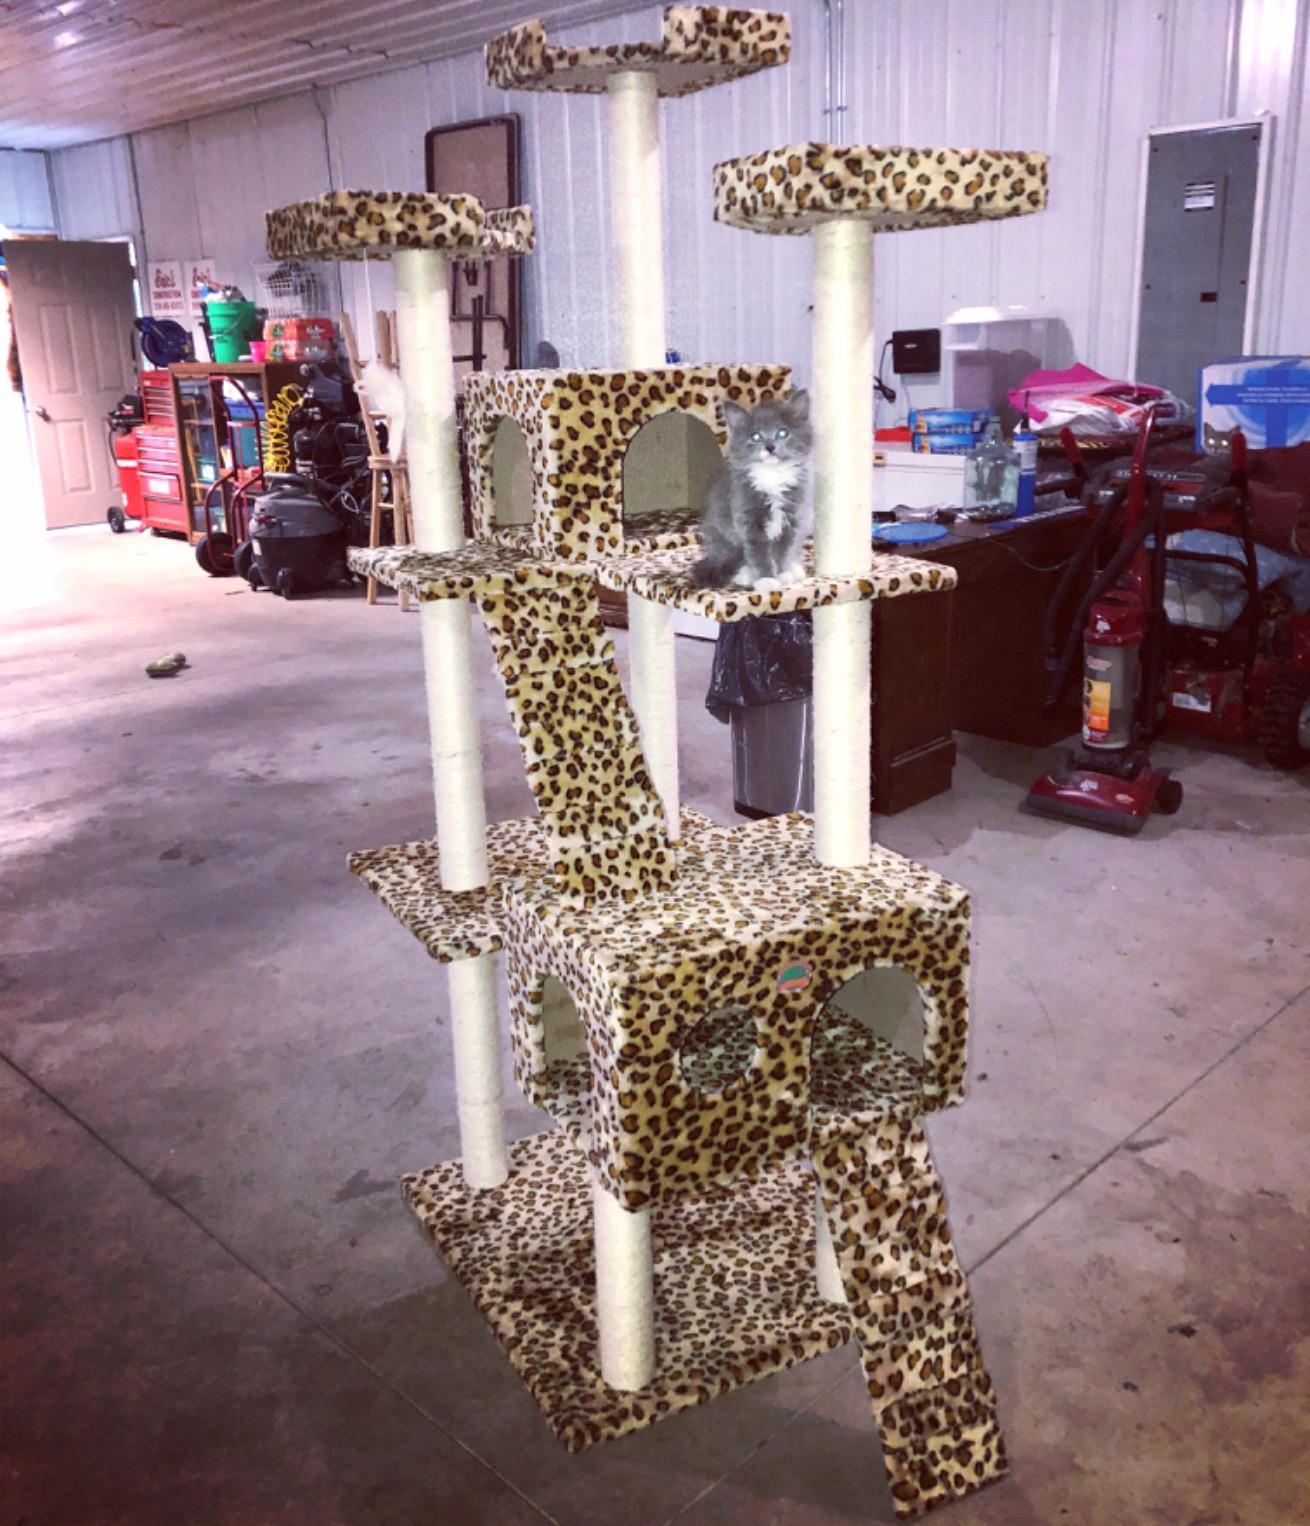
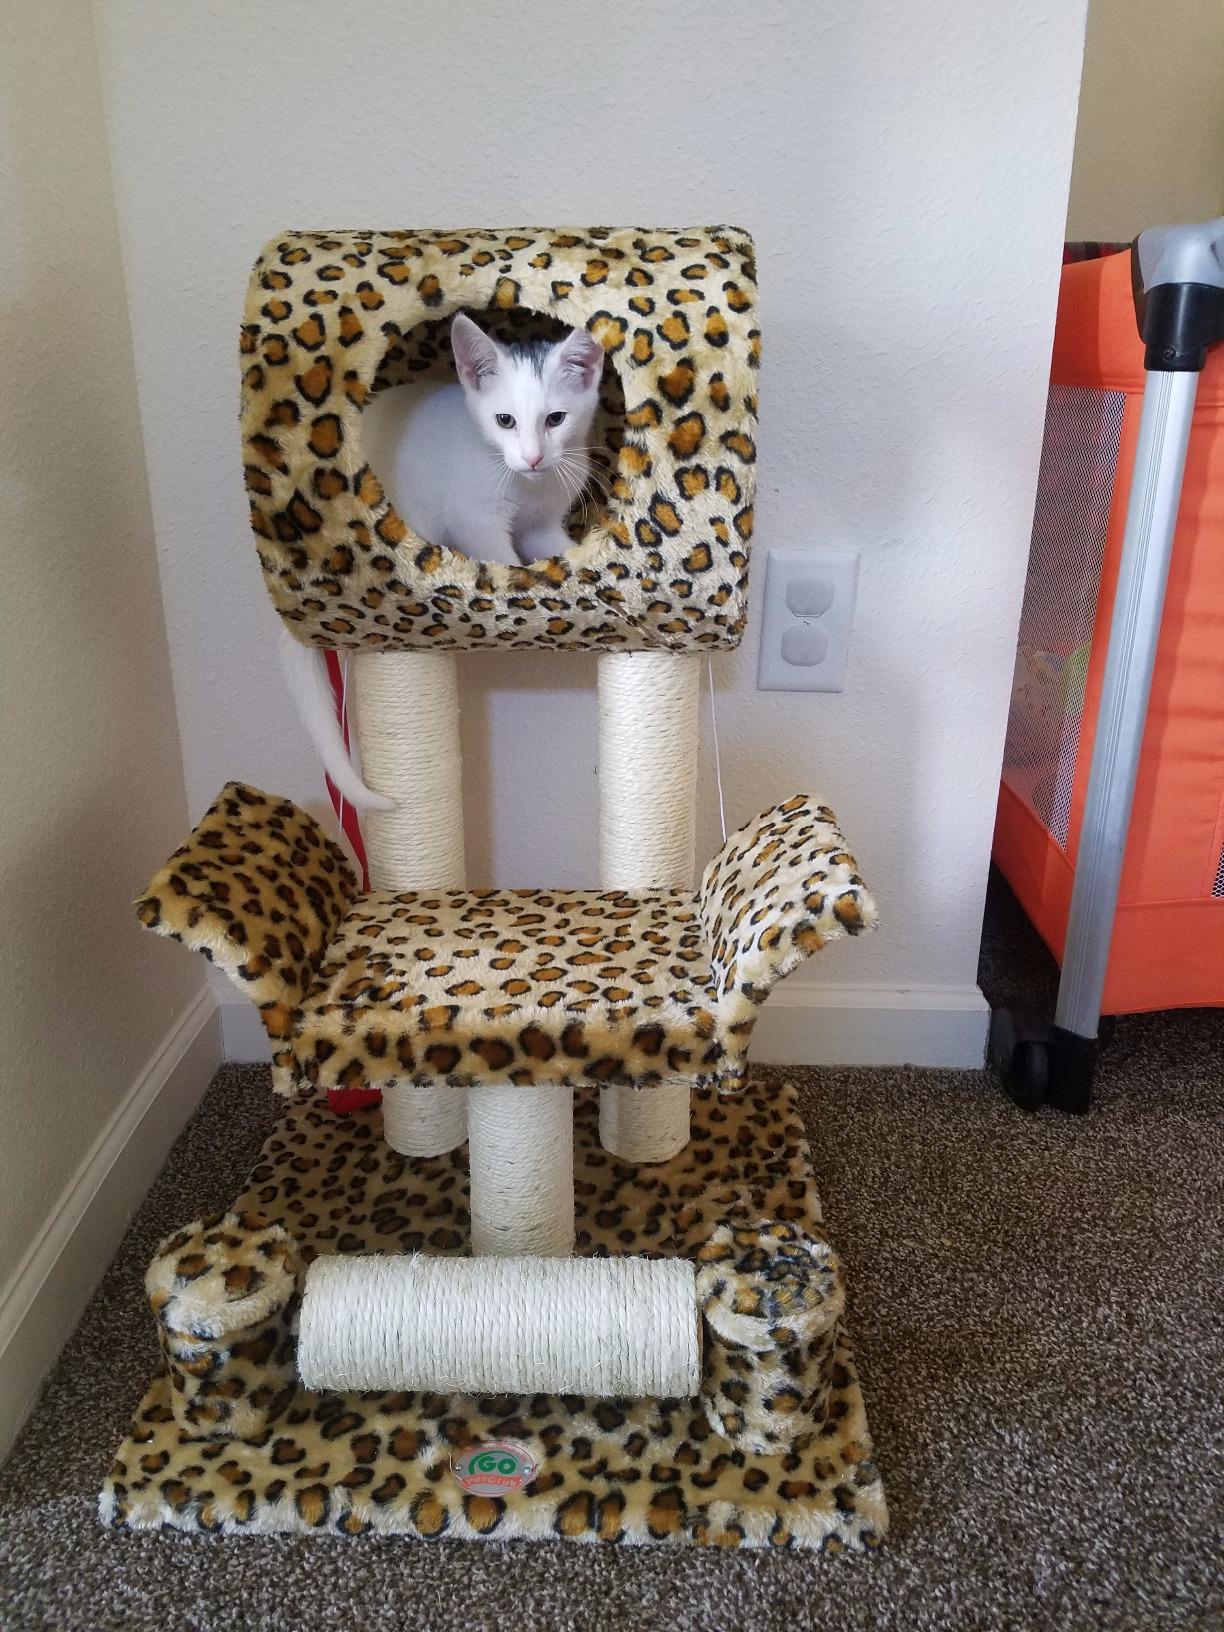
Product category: items_cat tree
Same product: no